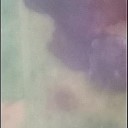
Label: Leaf_rust